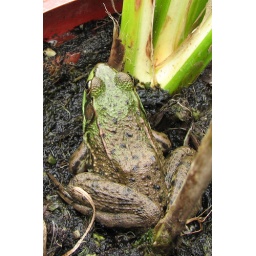
This little guy spends most of the day in this pot of cat tails in our pond.